Lafayette, Louisiana

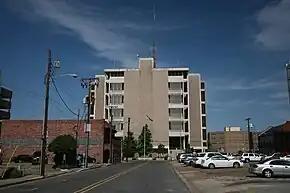
Lafayette Parish Courthouse

Located in Acadiana, Lafayette is a diverse city with a large and growing metropolitan population as of 2015. The Lafayette metropolitan area has a large Louisiana Creole, Cajun, and substantial foreign-born population; an estimated 14,676 Lafayettiens were foreign-born residents in 2019. Additionally, more than 36% of foreigners came from Asia from 2014 to 2019.